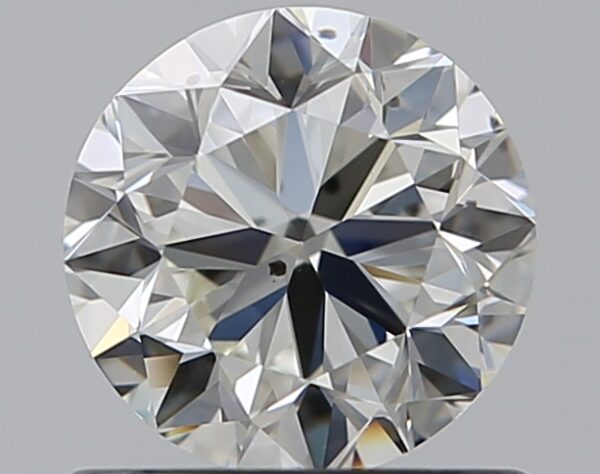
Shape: round
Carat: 0.7
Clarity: SI1
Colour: J
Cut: VG
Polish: EX
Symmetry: VG
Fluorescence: N
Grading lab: GIA
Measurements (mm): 5.51 x 5.58 x 3.53